Amachan

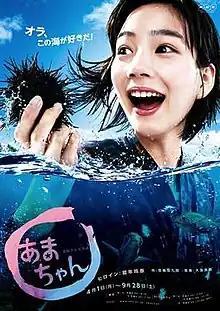

is a Japanese television drama series. It debuted on April 1, 2013, and was broadcast until September 28, 2013. It was scripted by Kankurō Kudō and starred Rena Nōnen as Aki Amano, a high-school girl from Tokyo who moves to the Sanriku Coast in the Tohoku region to become a female diver. She becomes a local idol, then returns to Tokyo to try to become a real idol, and finally returns to Tohoku to help revitalize the area after the Great East Japan earthquake. It is the 88th NHK Asadora. "Amachan" was not only a ratings success, but brought economic benefits to the Tohoku region and was considered a social phenomenon. It also won the Galaxy Award for best television program of 2013.